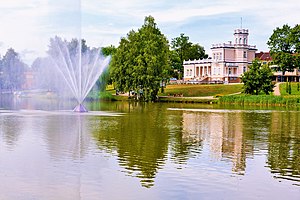
Druskininkai
Druskininkai er beliggende ved bredden af Nemunas-floden i det sydlige Litauen i Alytus apskritis, 60 km syd for hovedbyen i apskritis, Alytus, tæt ved grænsen til Hviderusland og Polen og ca 300 km fra Østersøen. Byen hovedsæde i Druskininkai kommune og har et indbyggertal på 15.547. Druskininkai er Litauens ældste kurby med kurbade siden 1800-tallet.